History of Bern

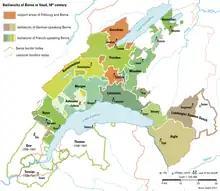
Bailiwicks of Bern in Vaud in the 18th century

Bern invaded and conquered Aargau in 1415 and Vaud in 1536, as well as other smaller territories, thereby becoming the largest city-state north of the Alps, by the 18th century comprising most of what is today the canton of Bern and the canton of Vaud.